Weremień

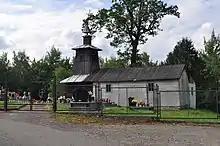
Church in Weremień

Weremień (Ukr.Веремінь) is a village in the administrative district of Gmina Lesko, within Lesko County, Subcarpathian Voivodeship, in south-eastern Poland. It lies approximately south of Lesko and south of the regional capital Rzeszów.